Jonathan Fox (swimmer)

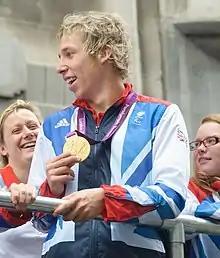
Fox in 2012

Jonathan Andrew Fox (born 30 May 1991) is a British Paralympic swimmer.